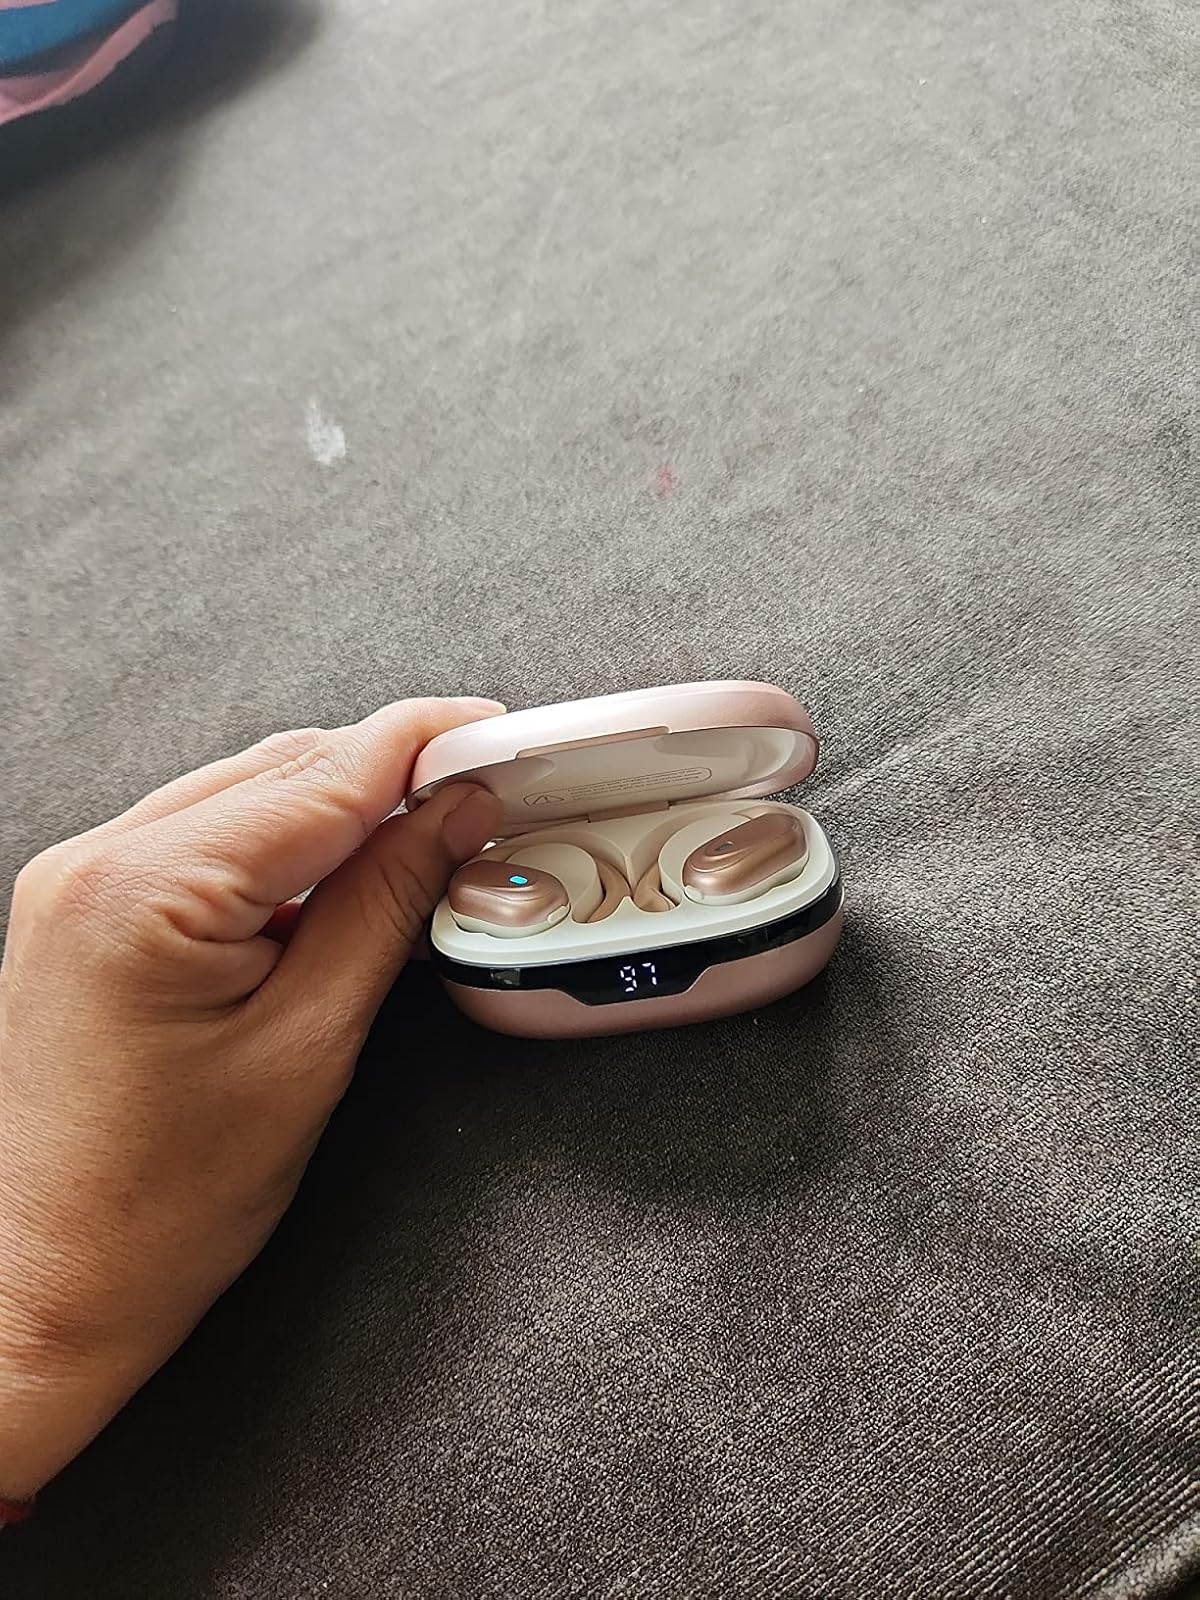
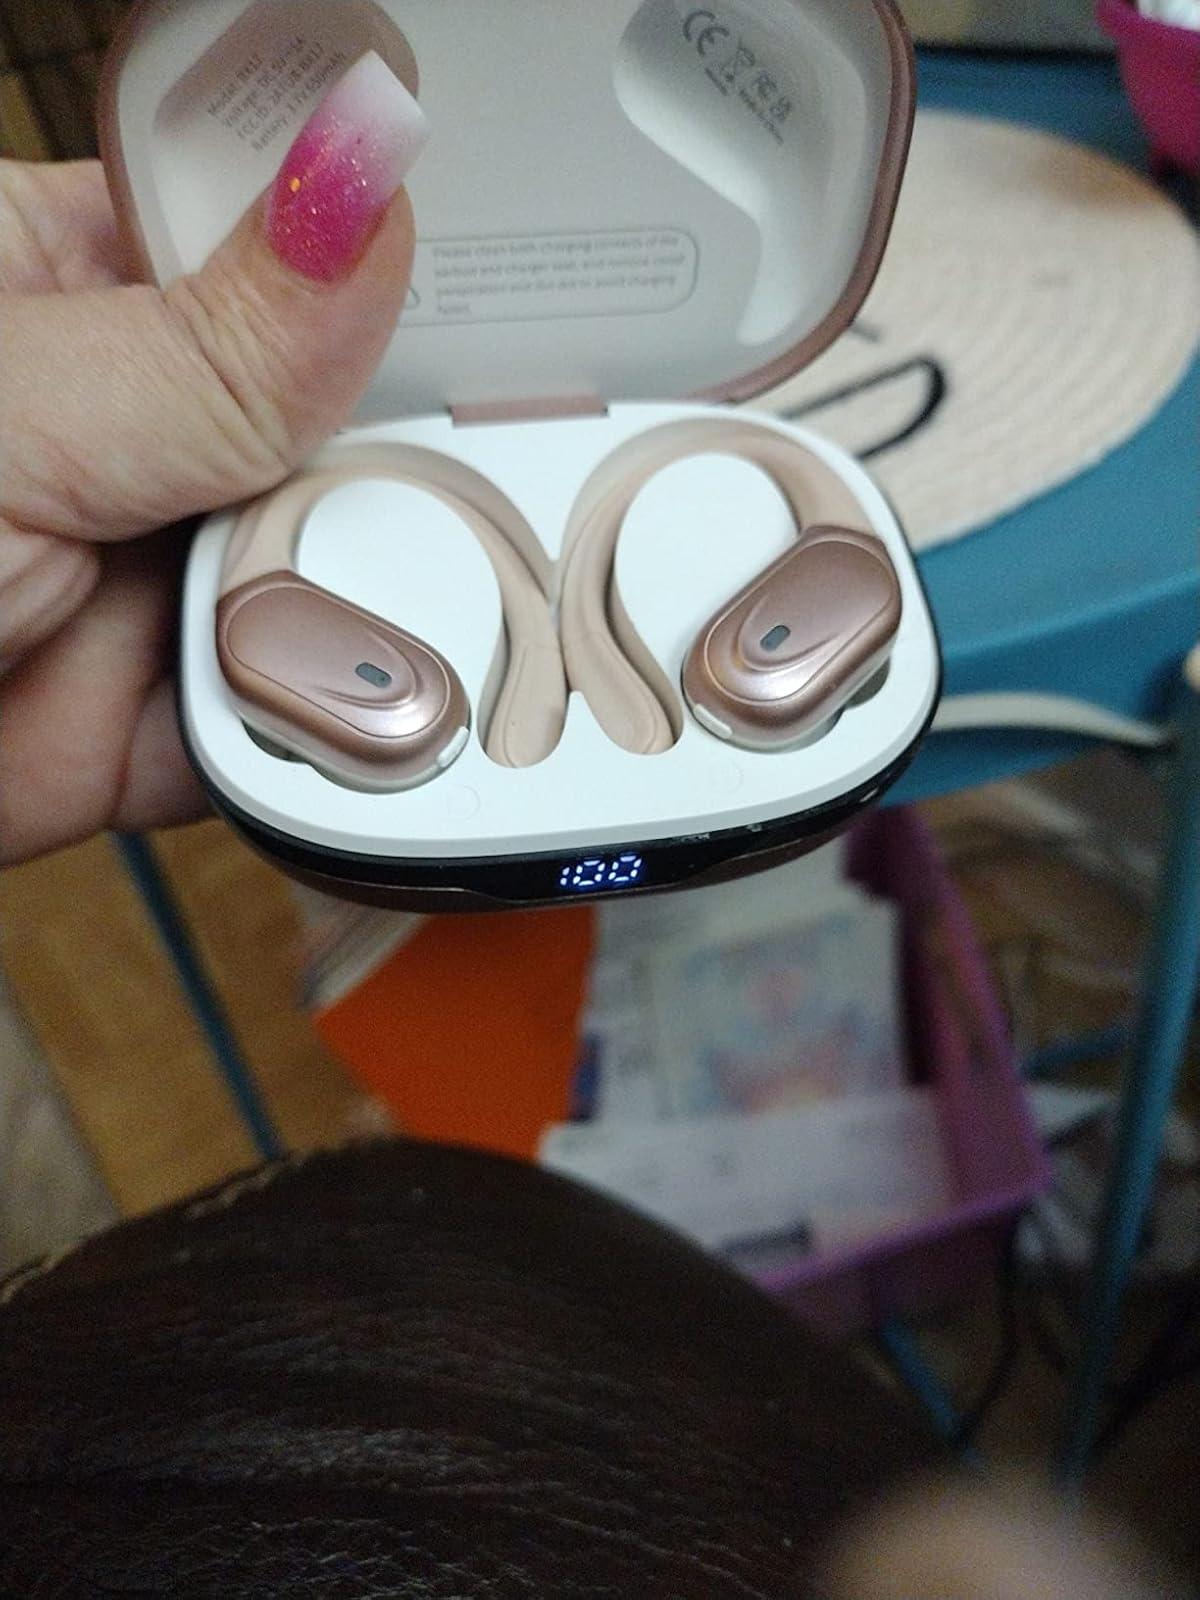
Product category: earbuds
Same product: yes